Mount Jackson (Antarctica)

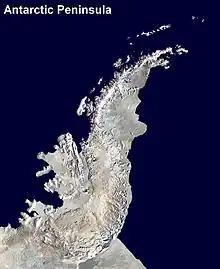
Satellite image of the Antarctic Peninsula

The first topographic mapping of Mount Jackson was carried out in November 1940 by a sledge party of the United States Antarctic Service (USAS). The ground survey was facilitated by aerial photographs and aerial observations.